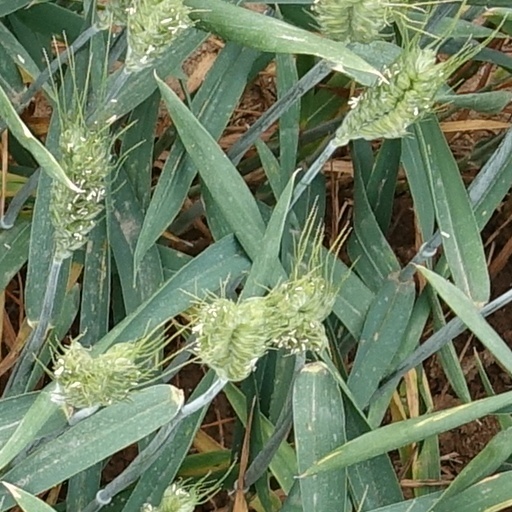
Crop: wheat